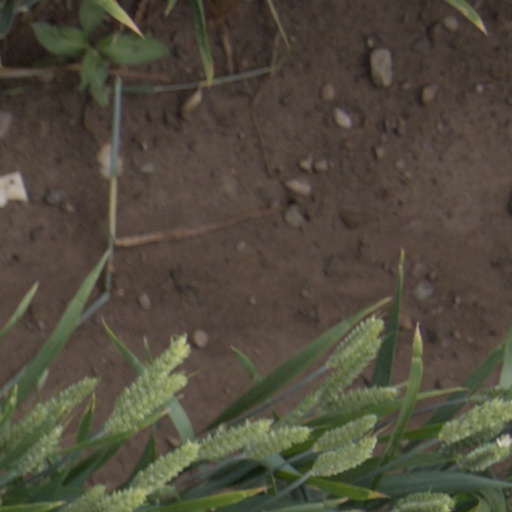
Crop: wheat